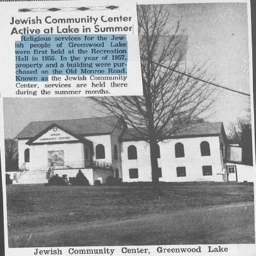
jewish religious organization and a brief history of it 's building opening i found an old history which identified the older section of the building as an early entertainment center .